List of birds of Oman

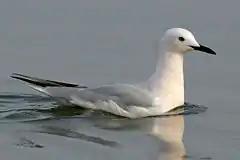
Slender-billed gull, large numbers occur around the coast.

Order: CharadriiformesFamily: Stercorariidae